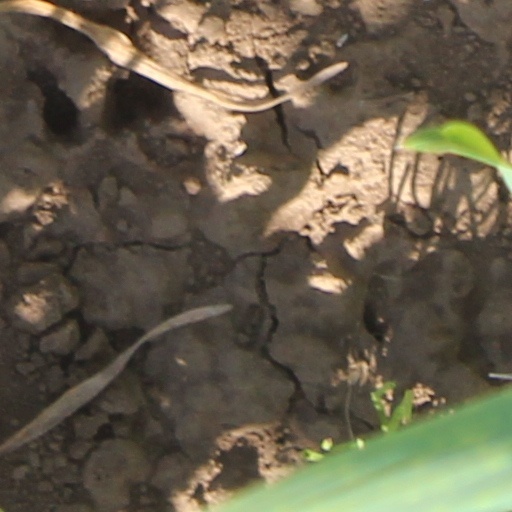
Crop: wheat